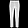
Label: Trouser